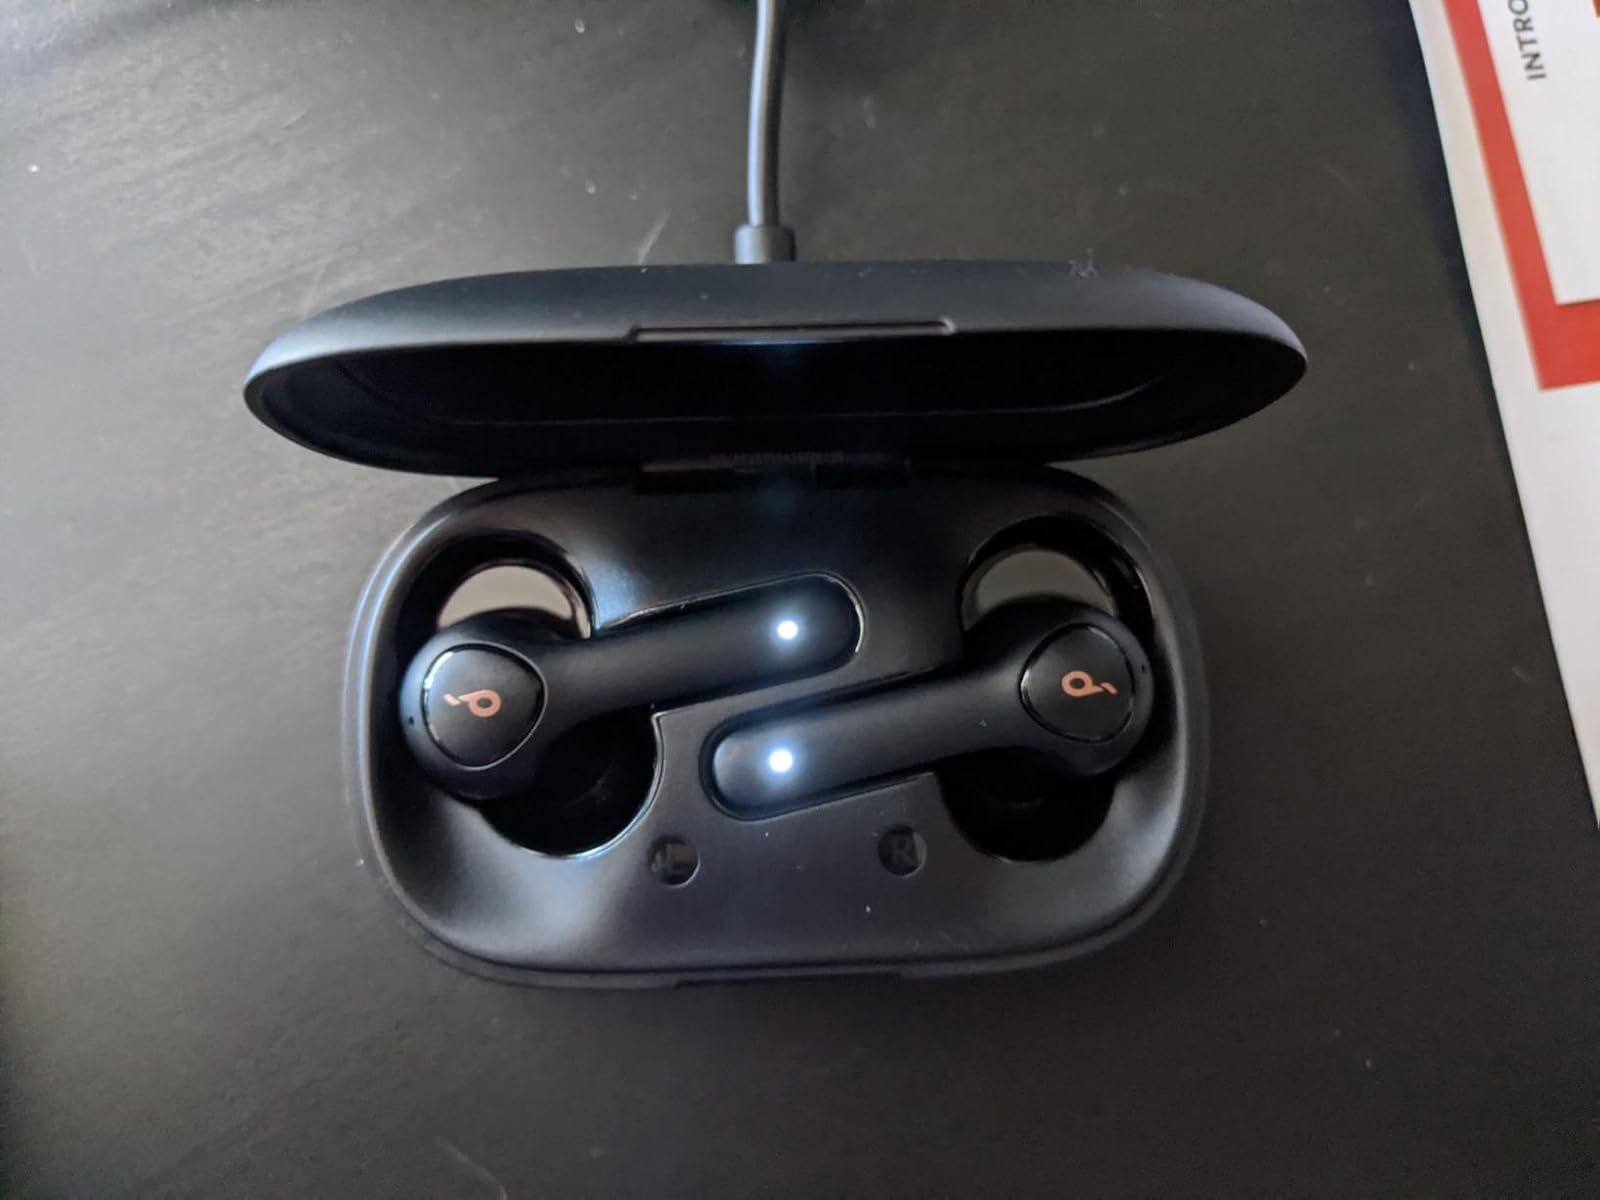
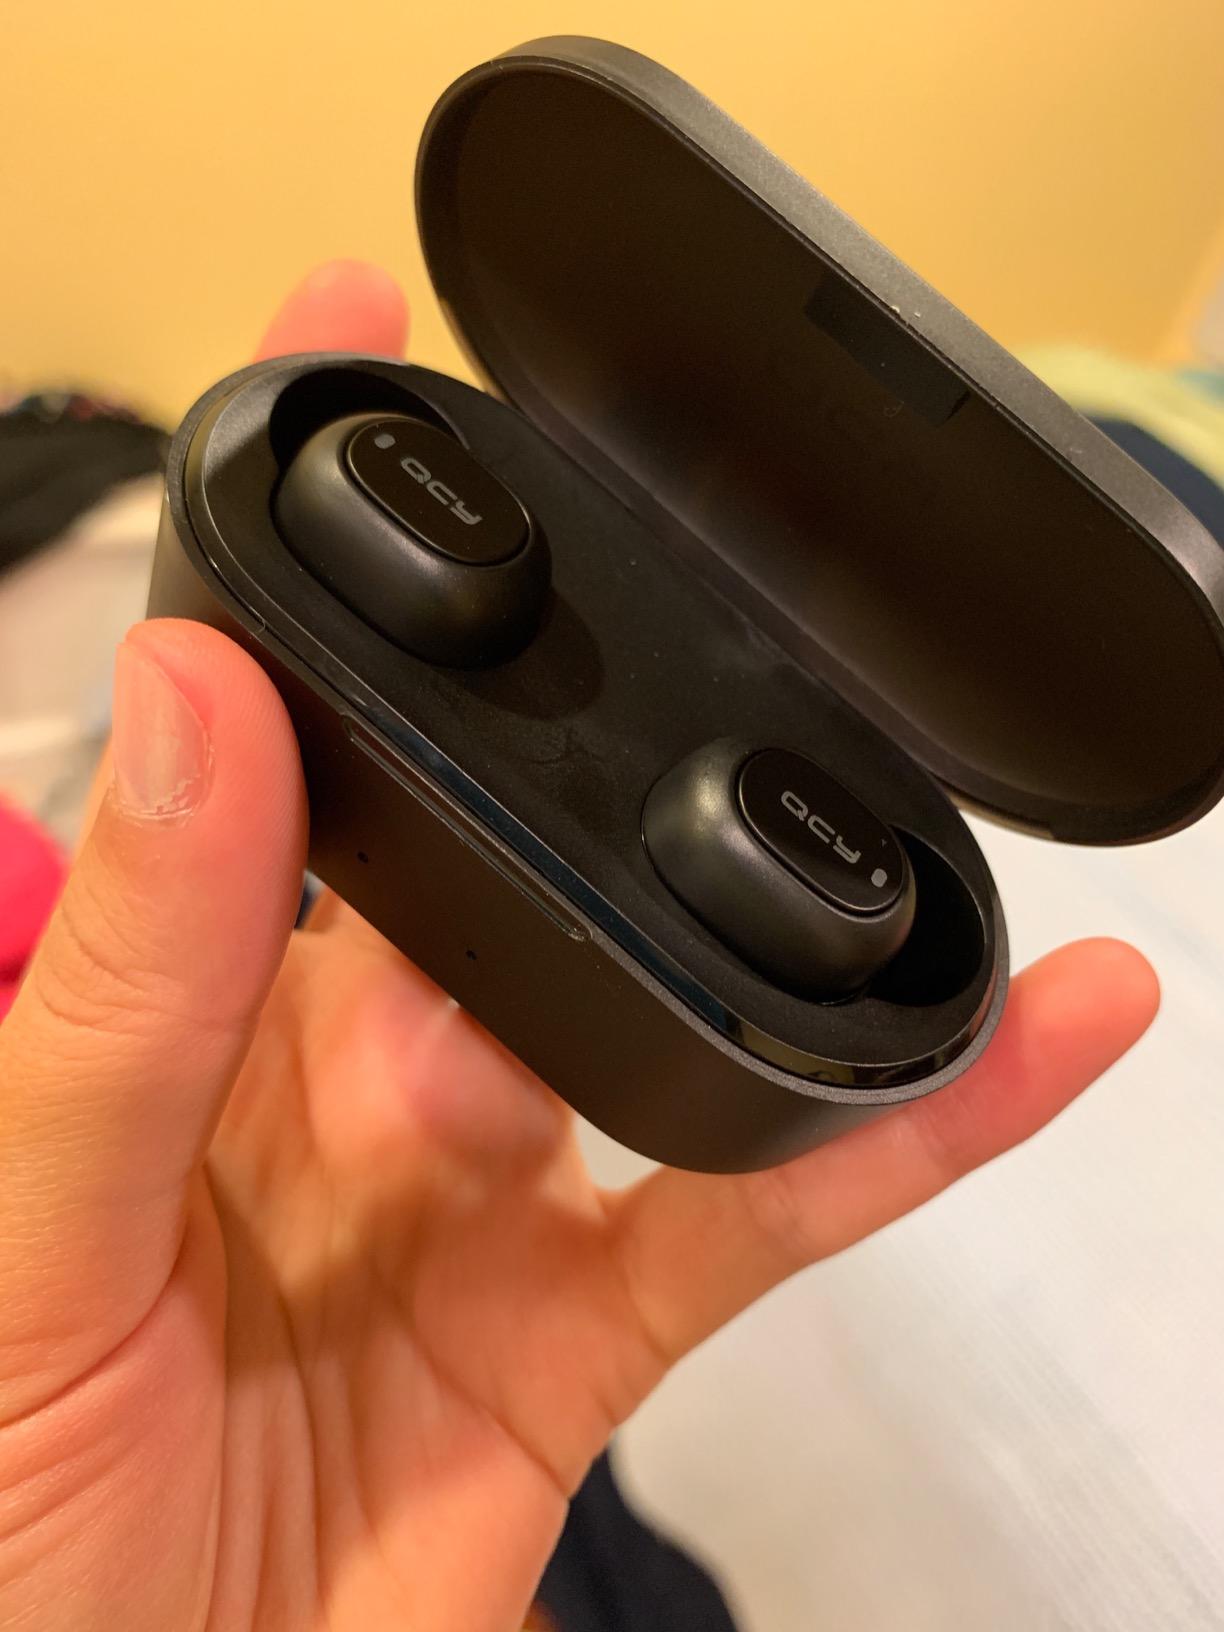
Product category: earbuds
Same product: no